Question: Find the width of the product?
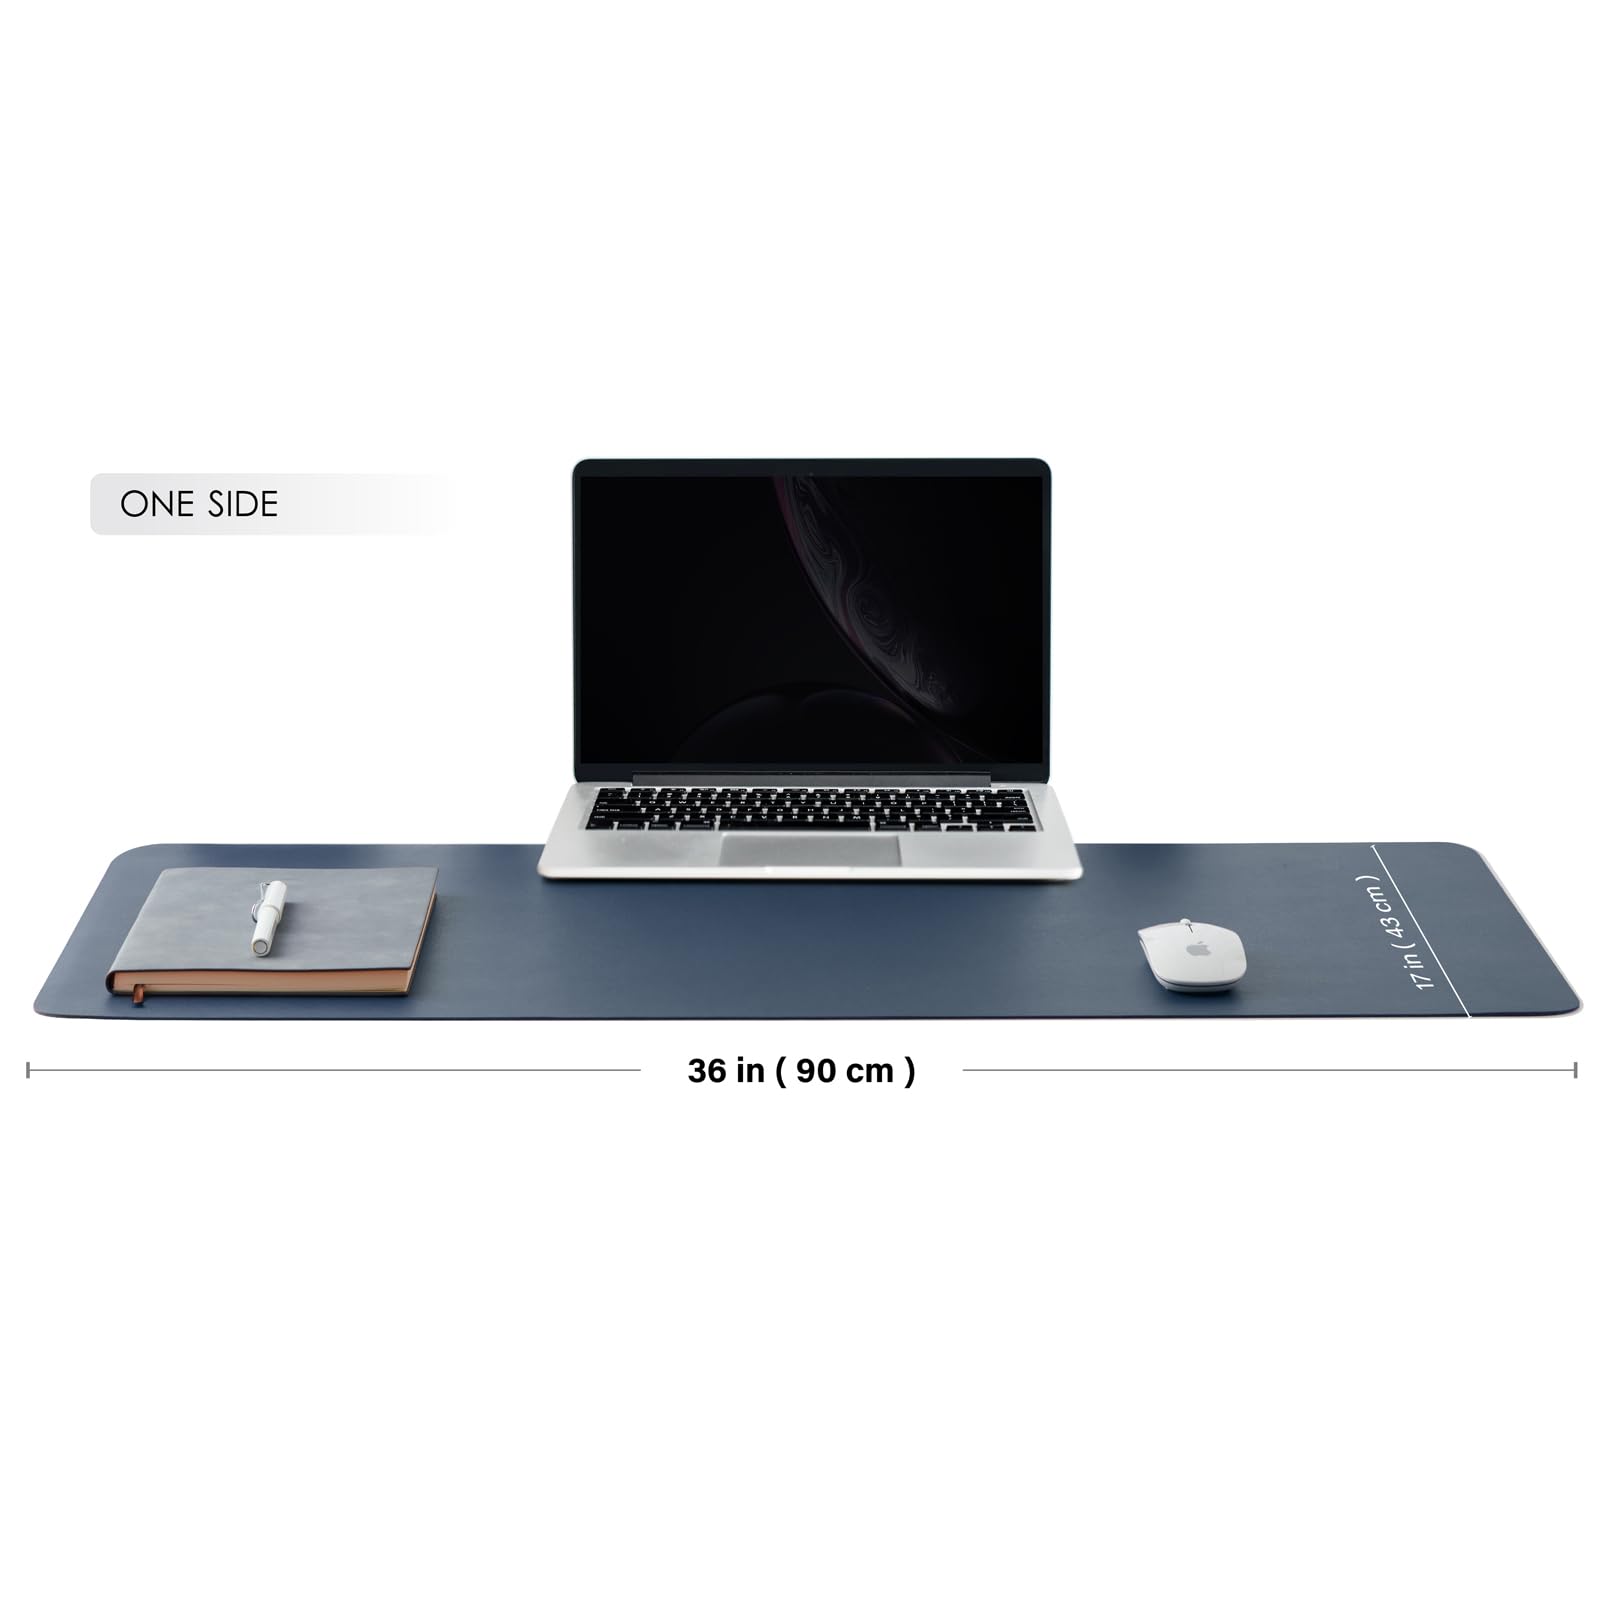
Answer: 36.0 inch